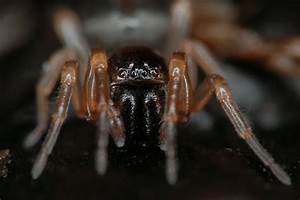
Label: ragno